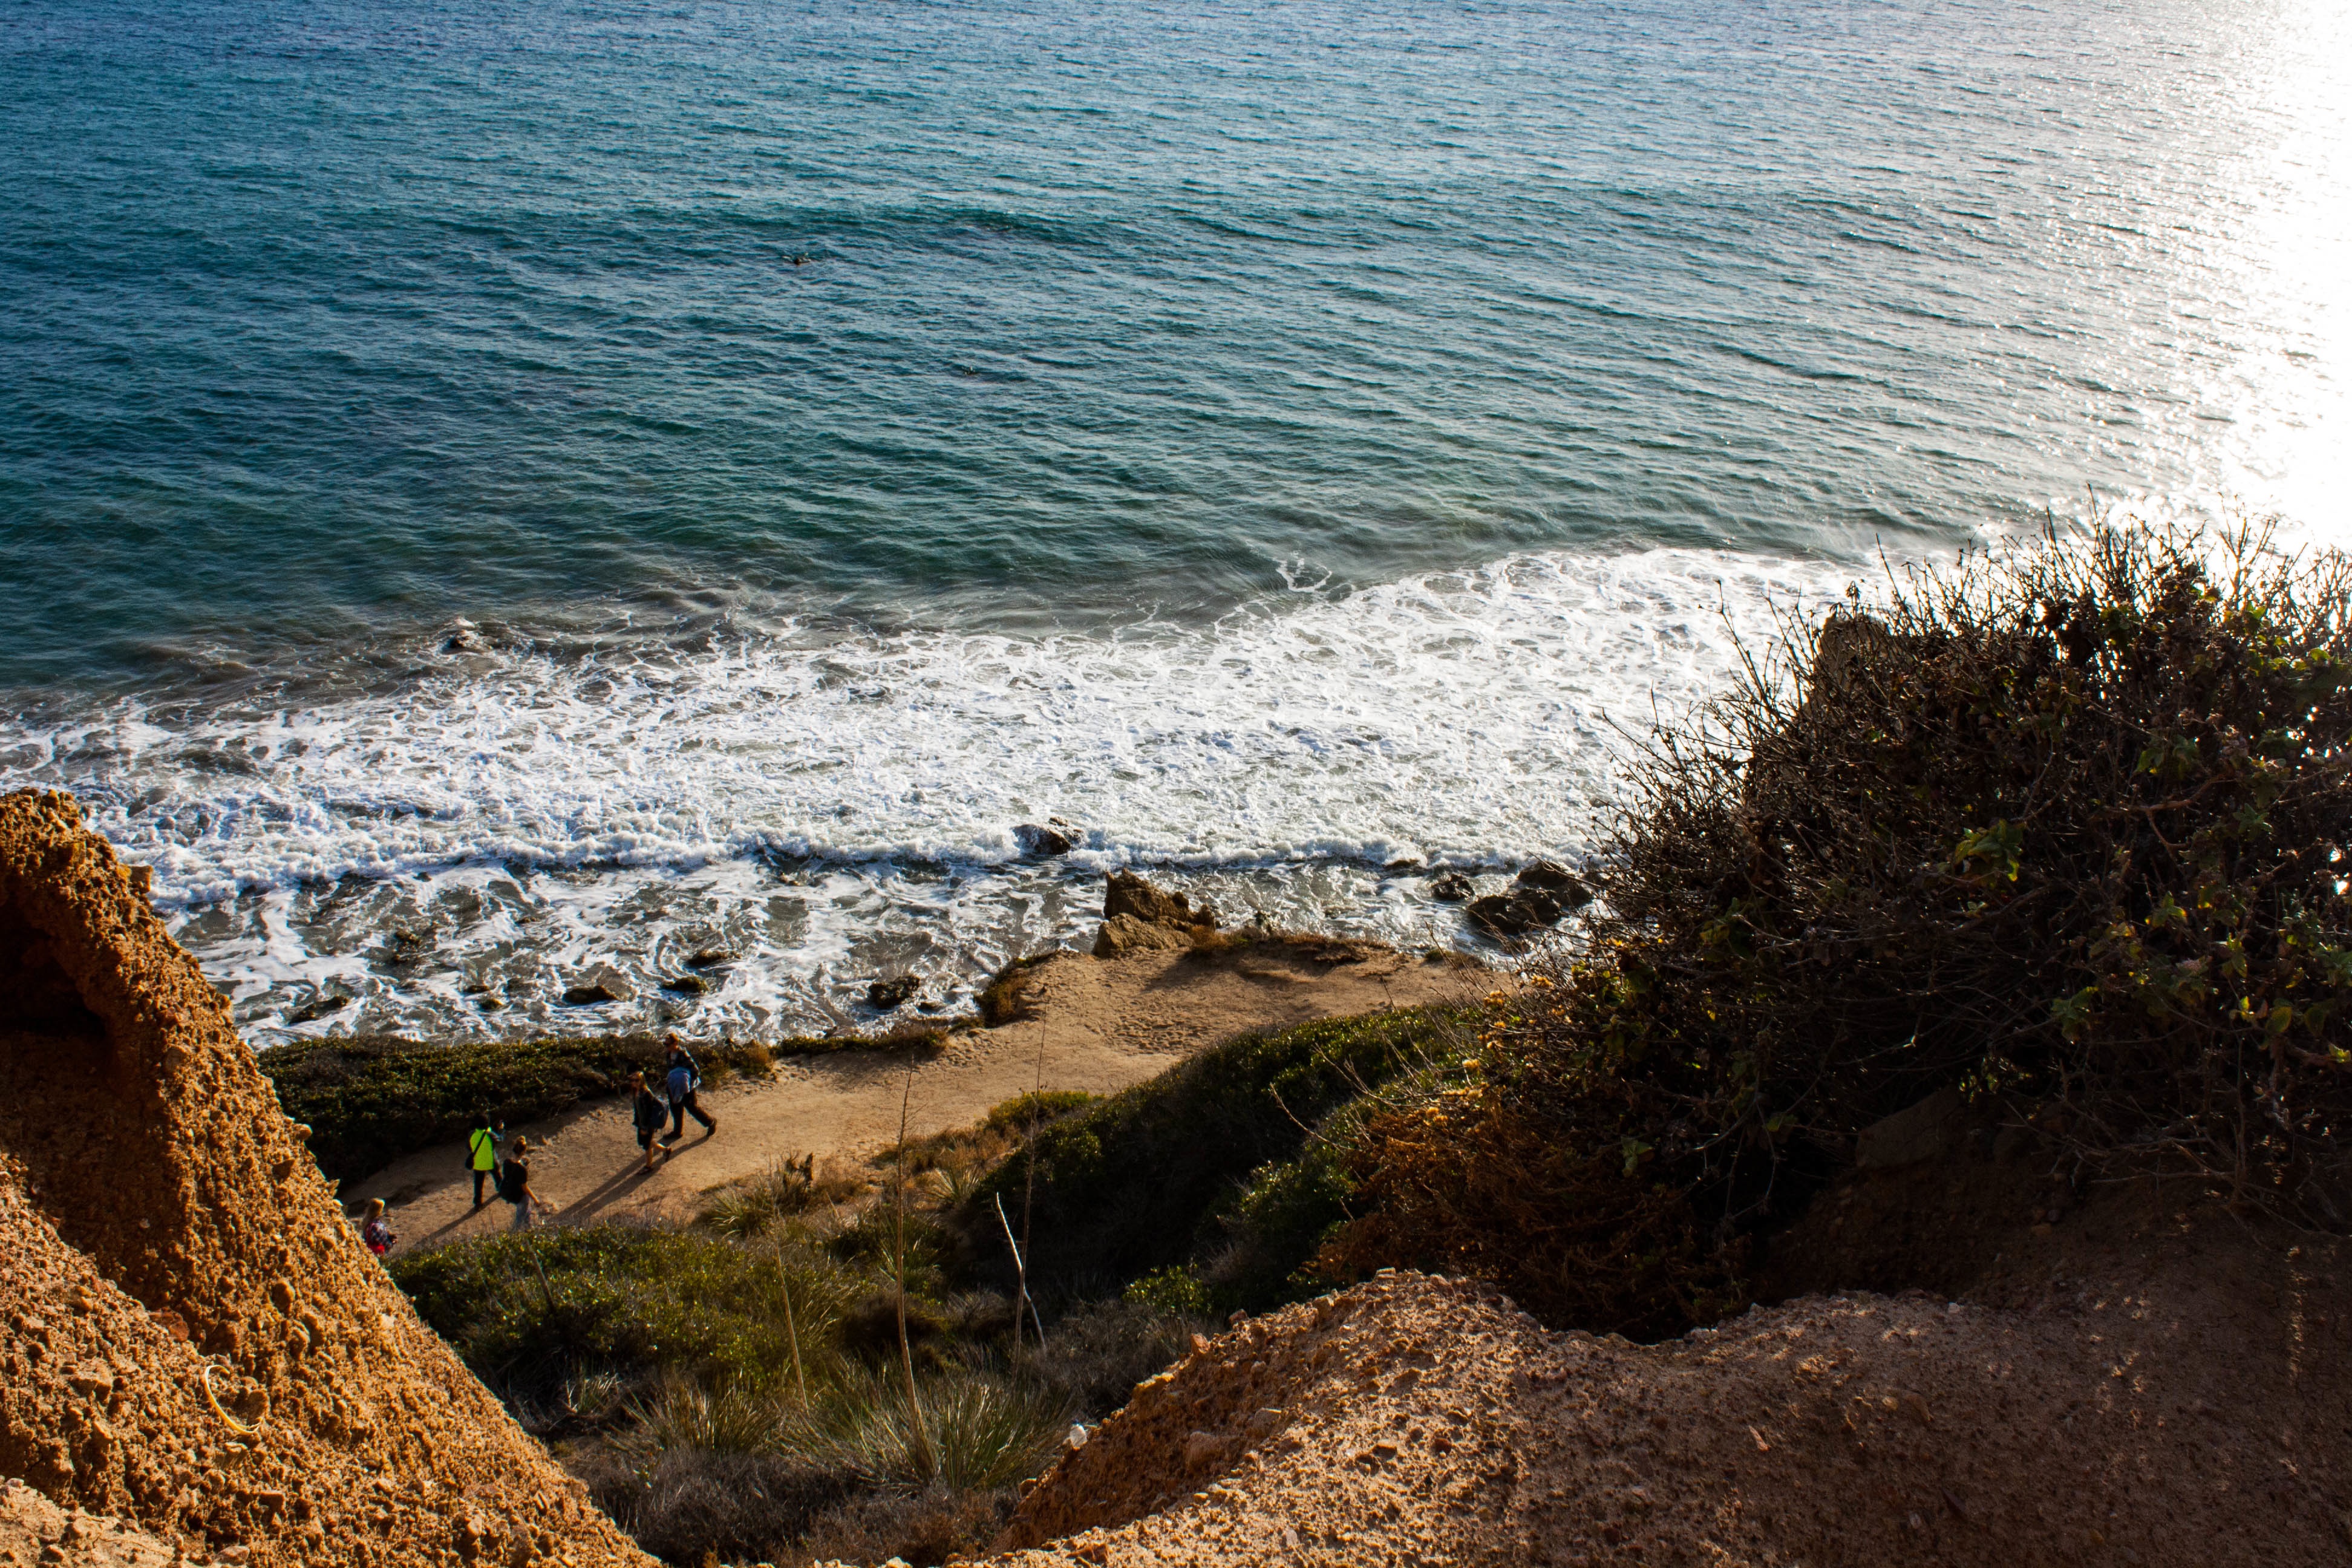
beach, sea, coast, water, nature, sand, rock, ocean, horizon, shore, wave, cliff, bay, terrain, material, body of water, cape